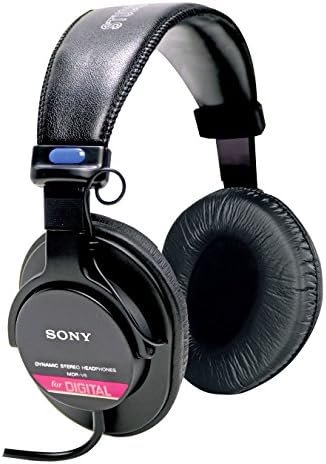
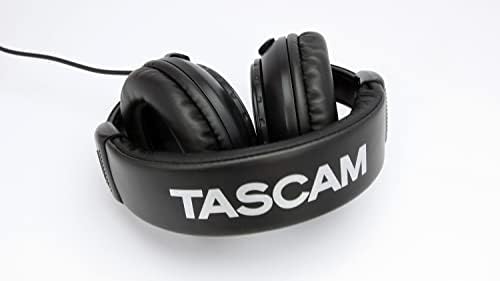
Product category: headphones
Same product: no